Question: What color is the slide?
Tambaya: Wana launine lilan zamiyar?
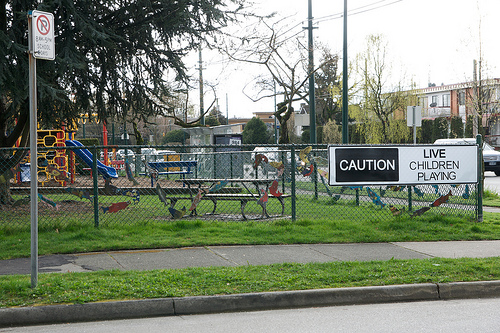
Answer: Blue.
Amsa: Shuɗi.